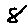
Label: 8